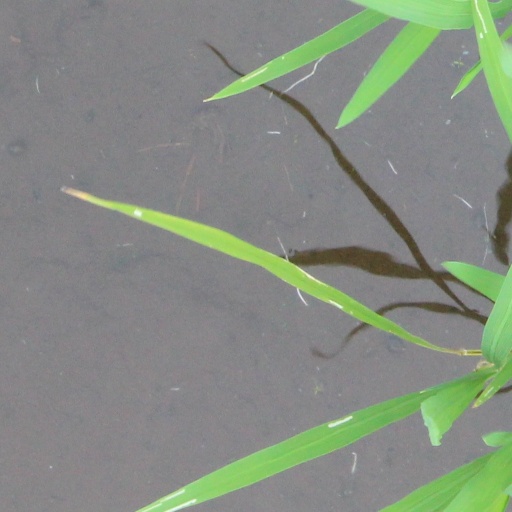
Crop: rice